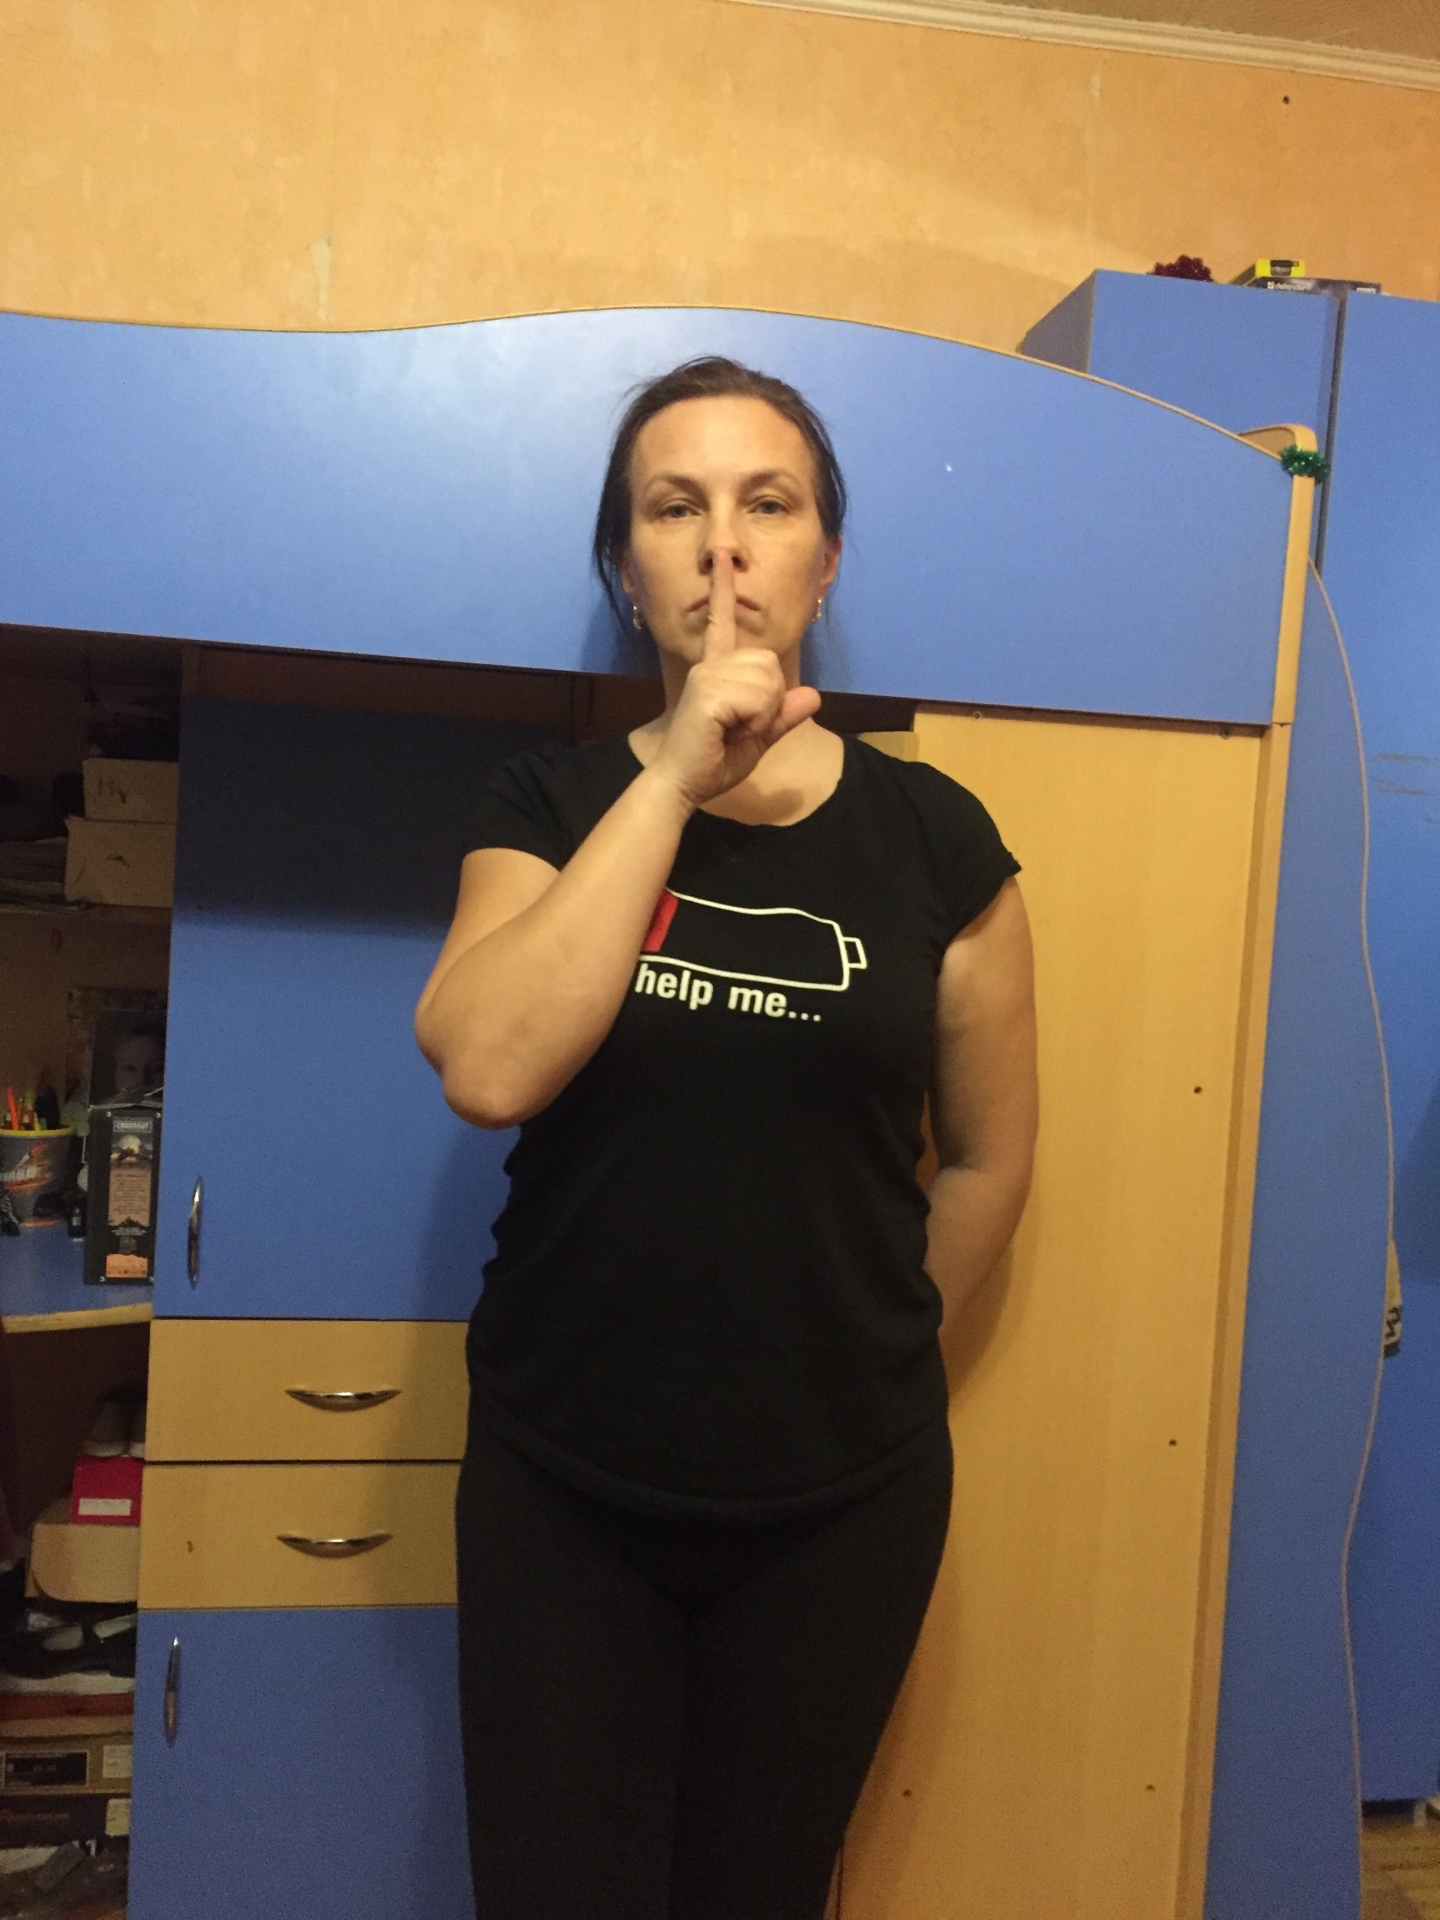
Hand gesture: mute